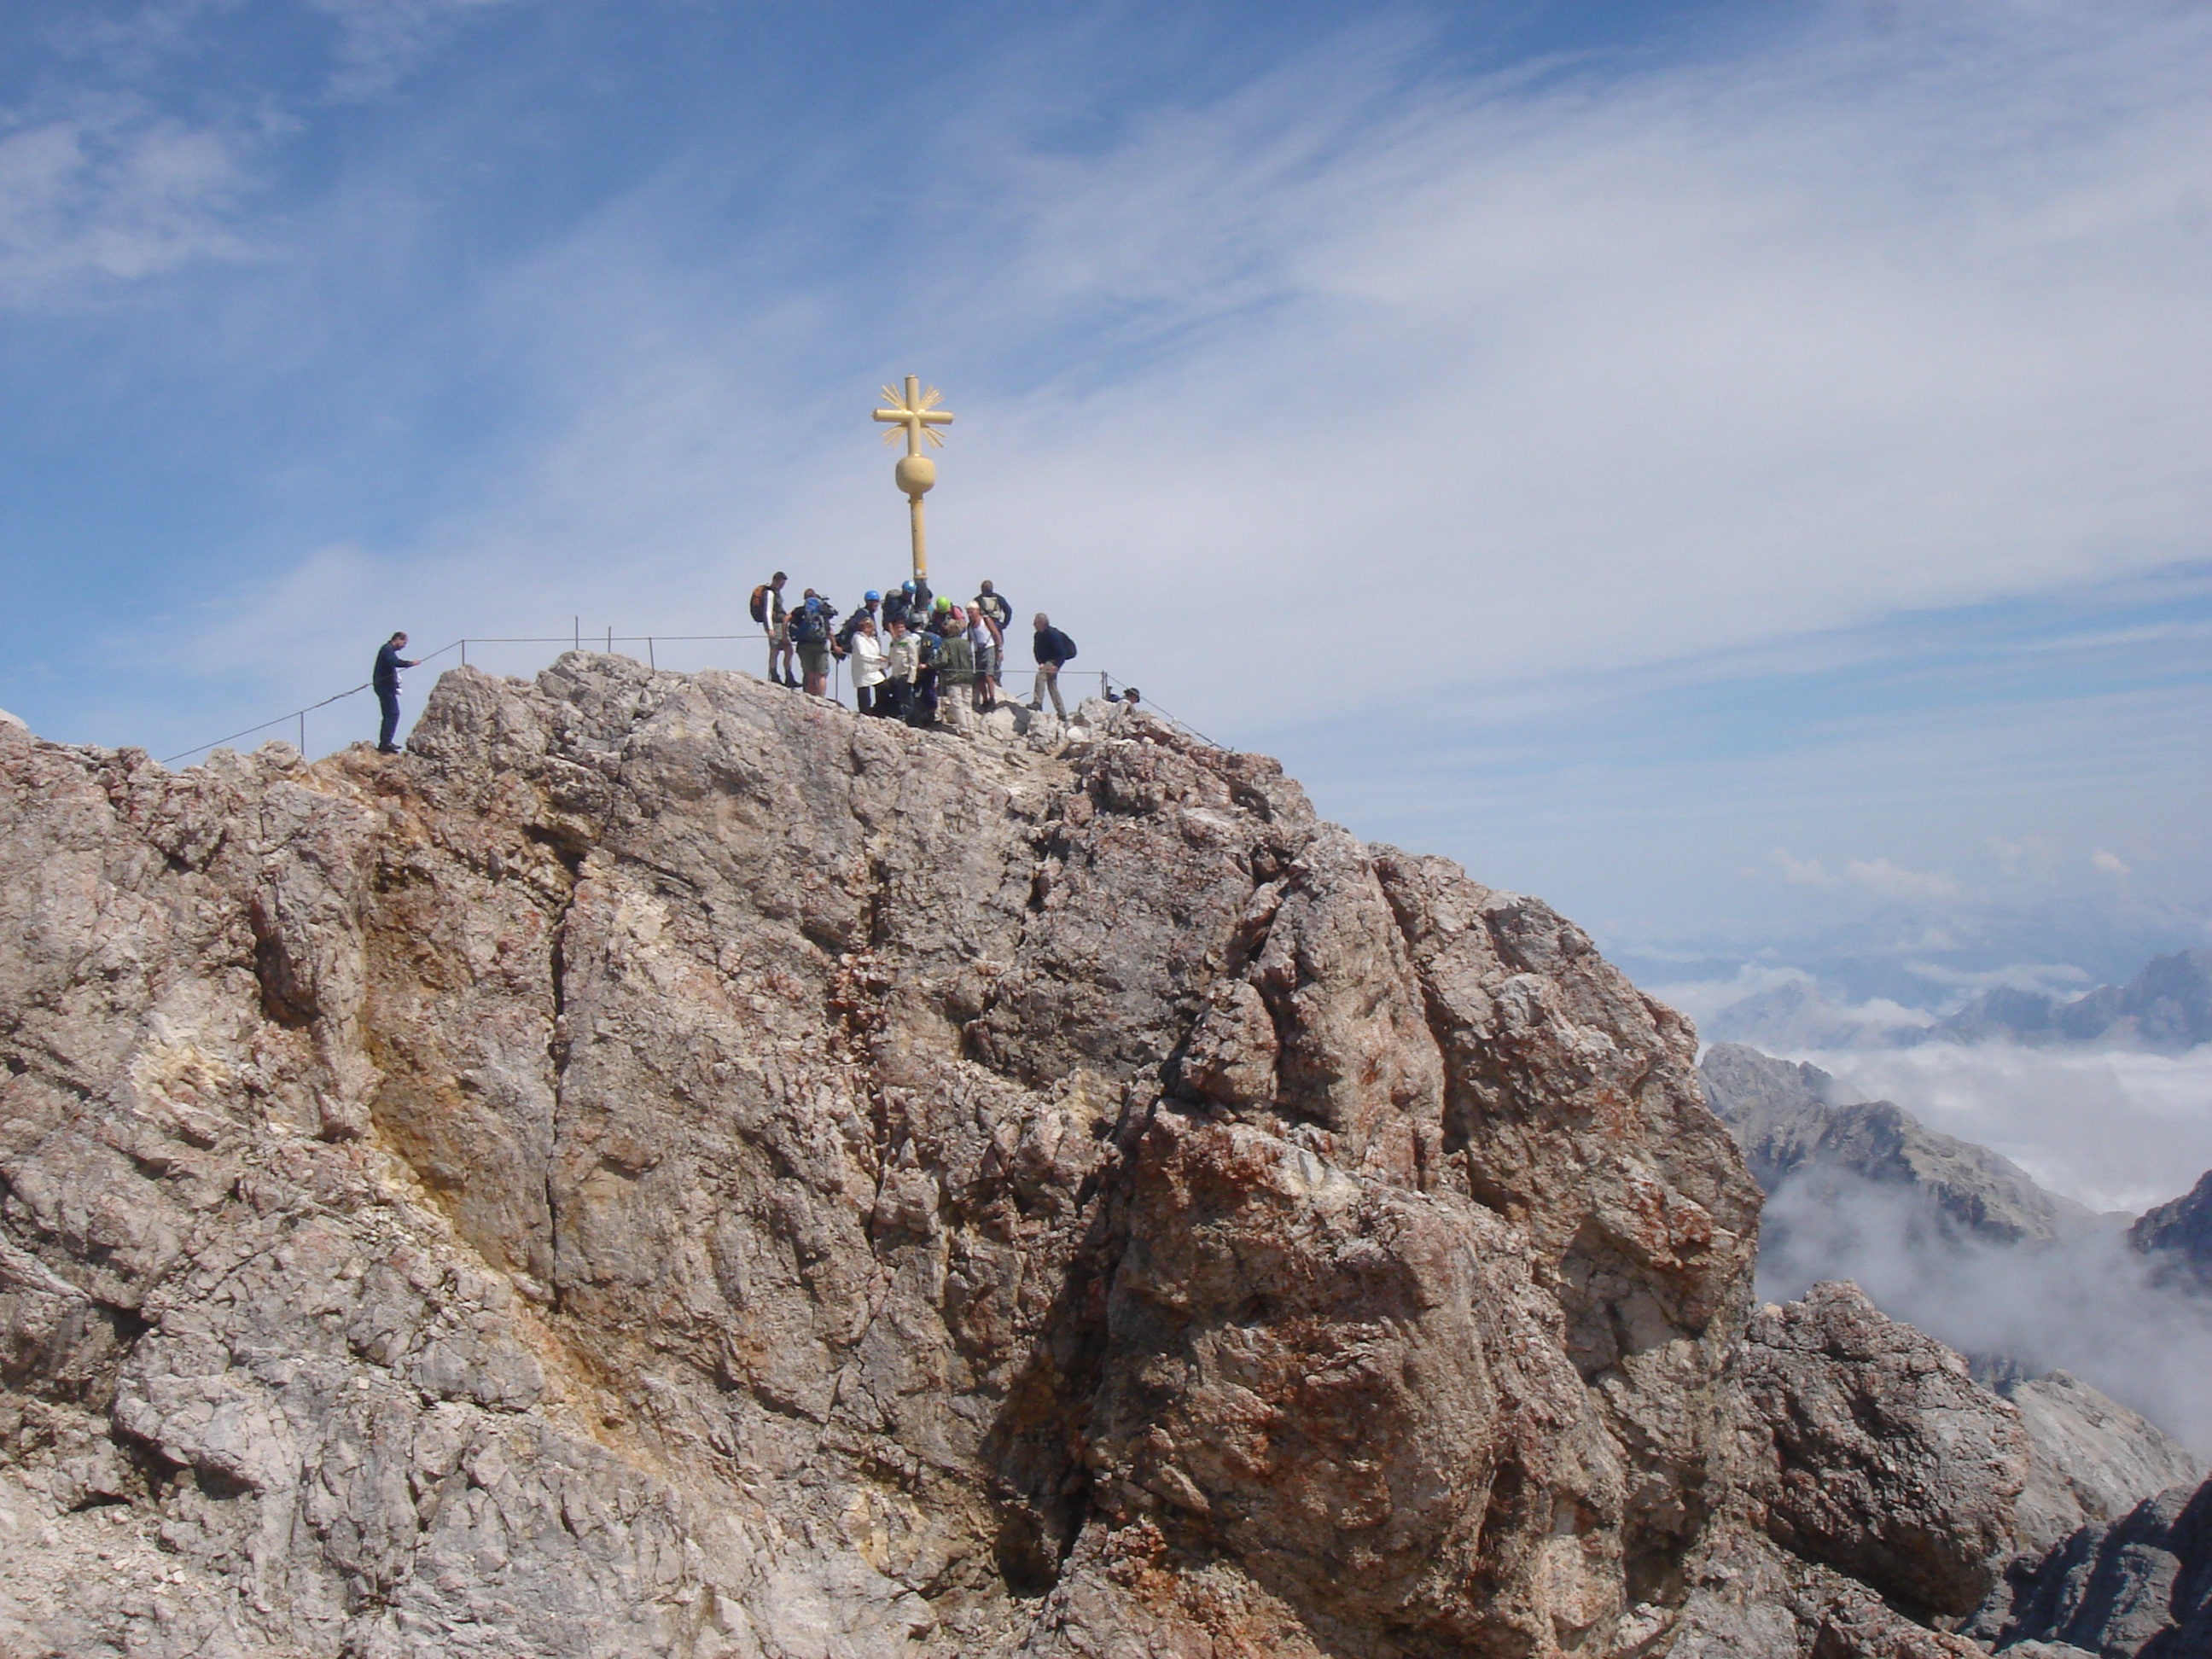
landscape, rock, walking, mountain, adventure, view, mountain range, cliff, europe, alpine, steep, extreme sport, terrain, ridge, summit, height, mountain landscape, mountaineering, geology, mountains, alps, plateau, germany, zugspitze, bavaria, landform, allg u, summit cross, zugspitze massif, geographical feature, mountainous landforms